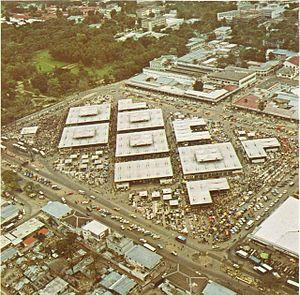
L’histoire urbaine de Kinshasa, retrace la formation des divers quartiers dans la plaine et sur les collines périphériques du Pool Malebo, qui est actuellement la ville de Kinshasa.